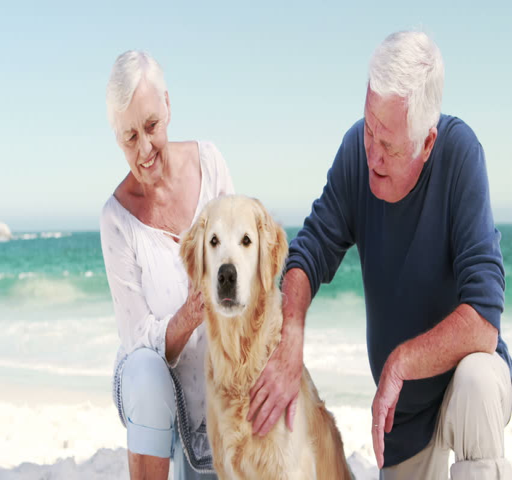
old retired couple with dog on the beach